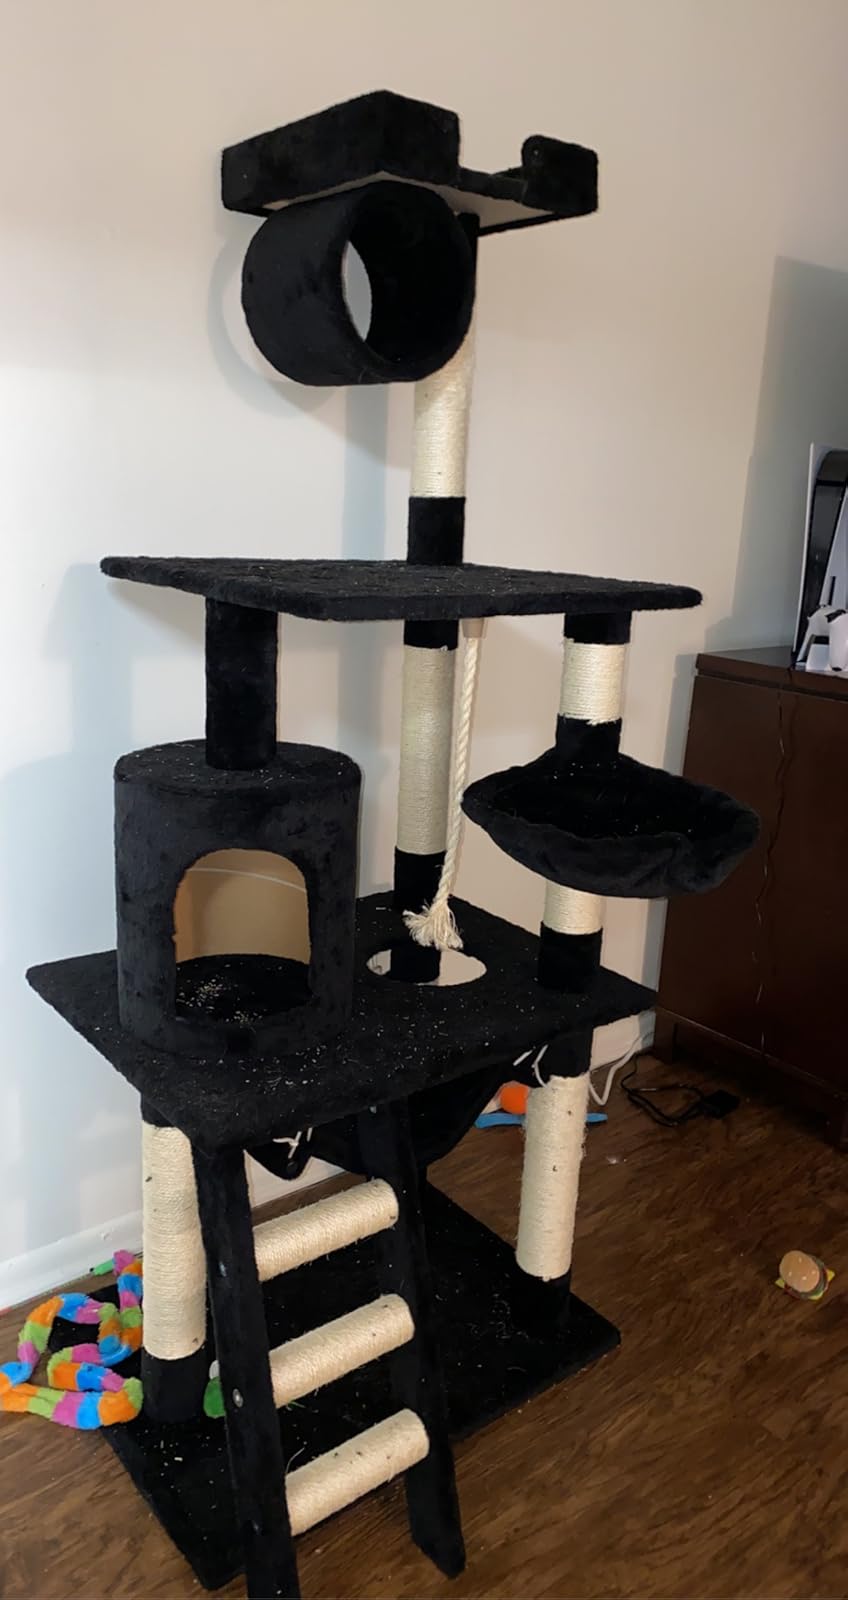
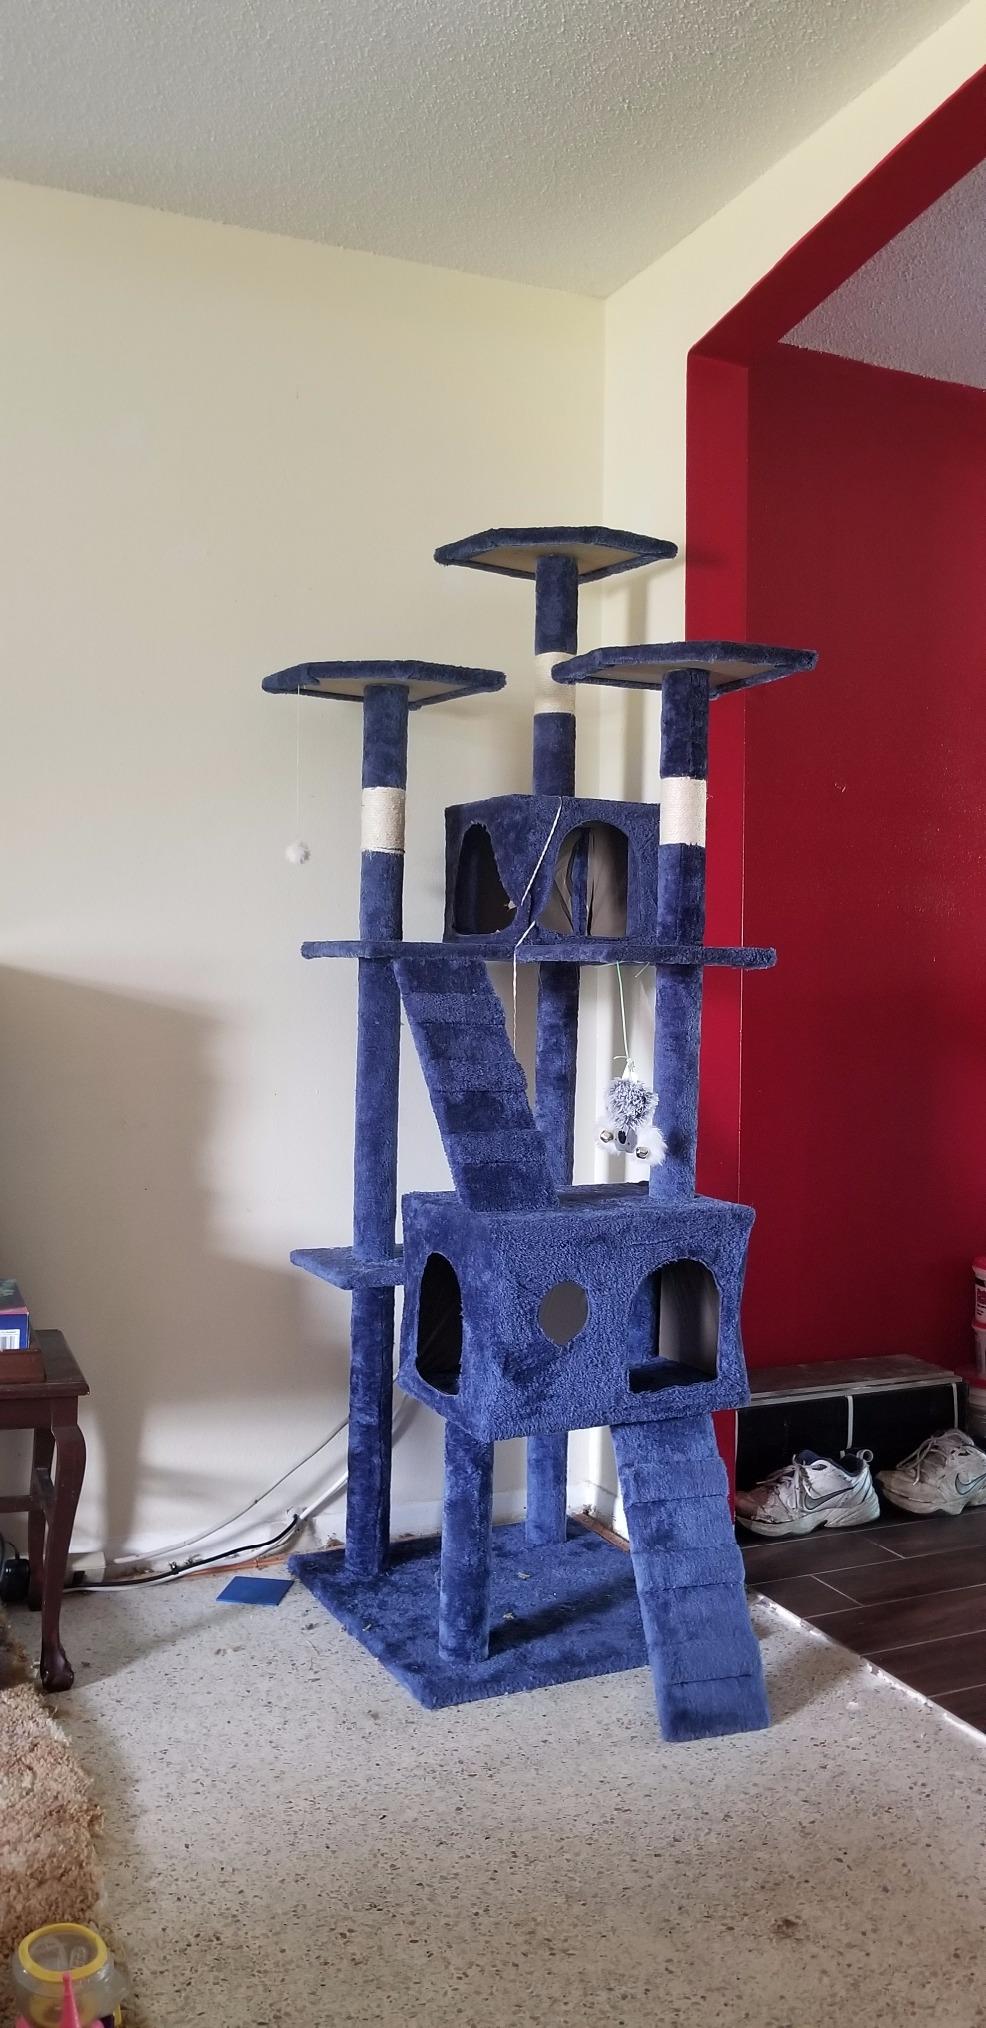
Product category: items_cat tree
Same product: no